Bonaplata Factory

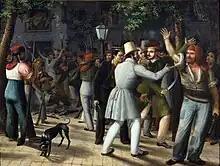
The riot (or bullanga) of August 5th, 1835. Museu d'Història de Barcelona.

The Bonaplata Factory (1832-1838) (also known as ) was the first factory in Spain to successfully use steam engines (using them to drive mechanical textile machinery), the first foundry to manufacture and repair cast-iron machinery for sale to the textile industry and, significantly, gained government concessions that definitively demonstrated the government's commitment to domestic manufacturing.